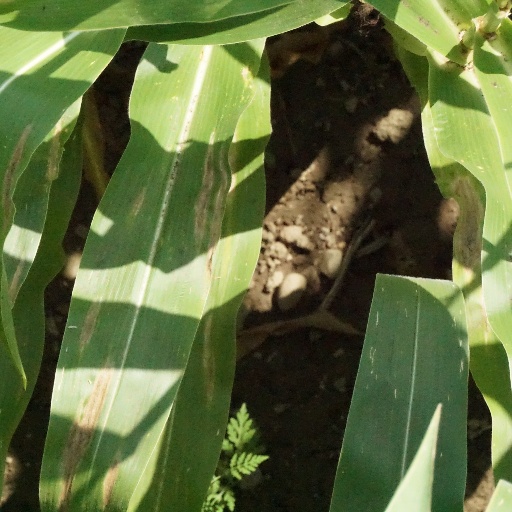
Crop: maize; corn